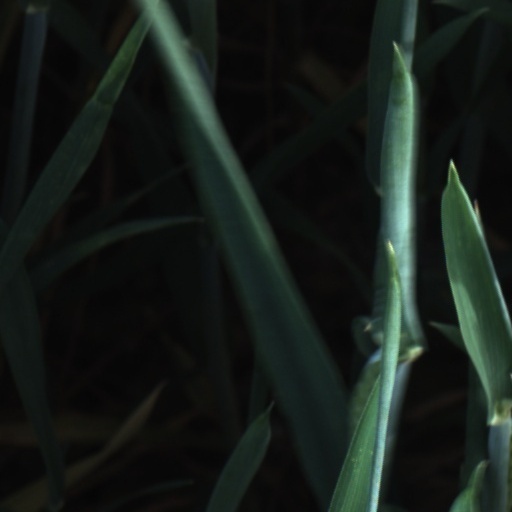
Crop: wheat